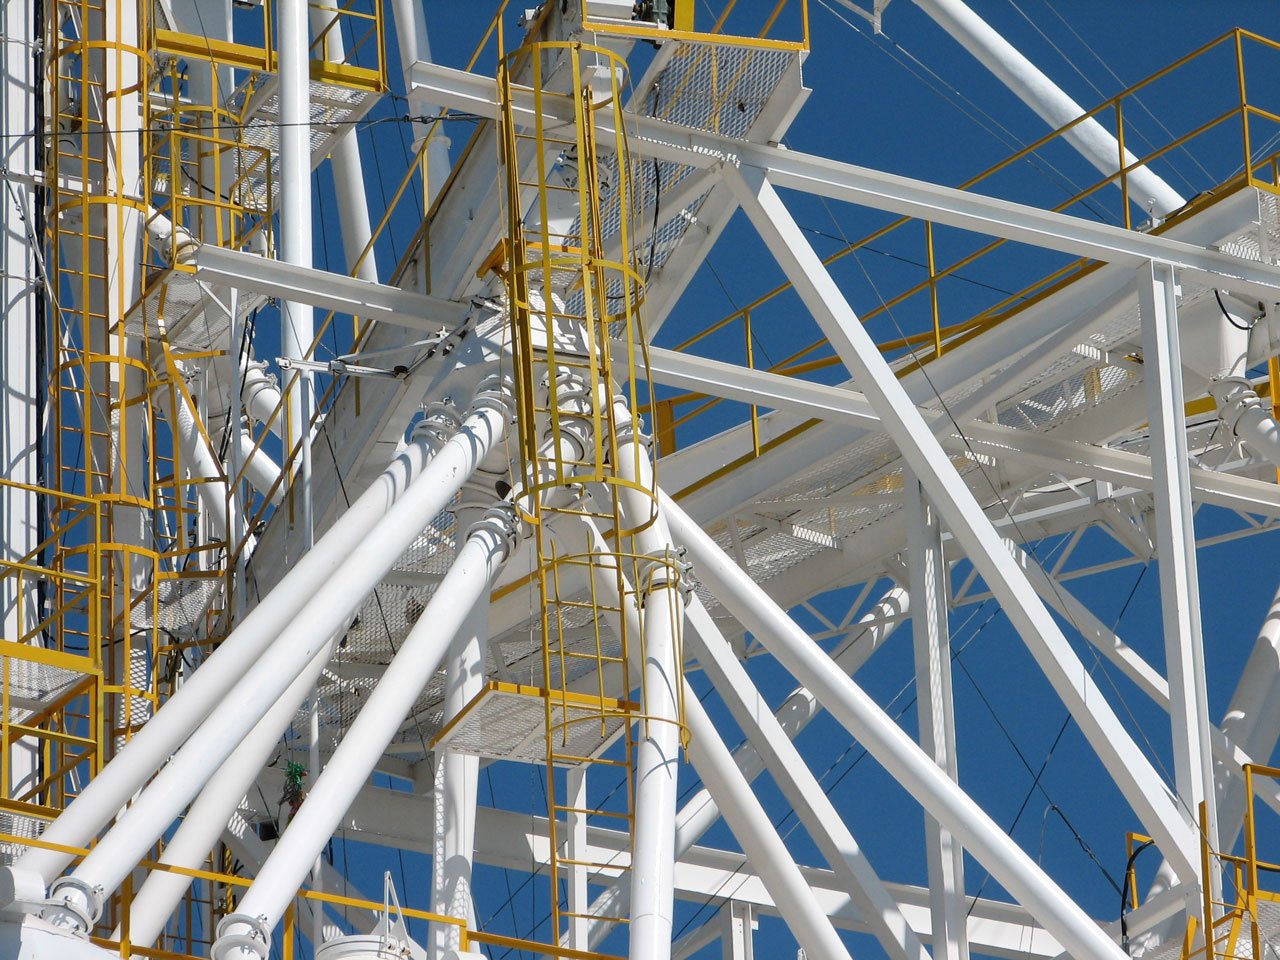
structure, white, texture, building, vehicle, amusement park, mast, blue, industry, yellow, energy, background, construction equipment